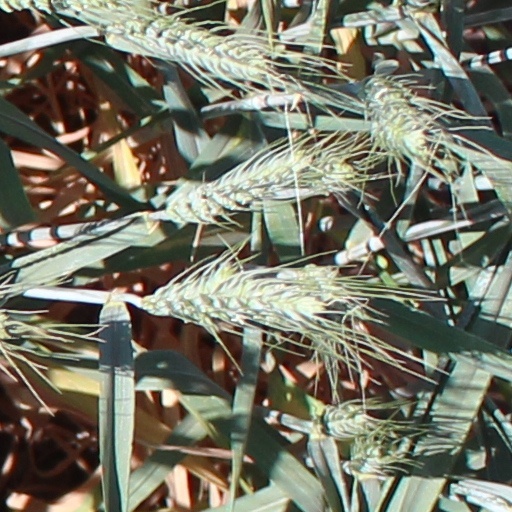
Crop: wheat